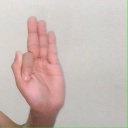
अक्षर: फ